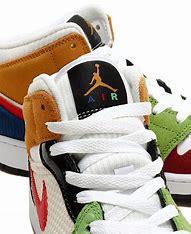
Brand: Jordan
Model: 100